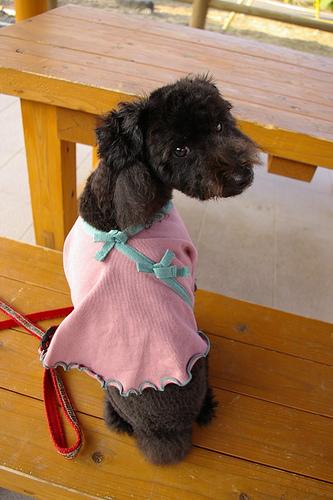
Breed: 2925-n000114-toy_poodle